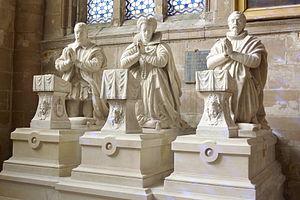
L’église Notre-Dame-de-la-Nativité est une église catholique paroissiale située à Magny-en-Vexin dans le Val-d'Oise. Elle remplace une précédente église qui datait en partie du XIIIᵉ siècle et qui avait été incendiée par les Anglais en 1436, sous la guerre de Cent Ans. En commençant par les parties orientales, cette église est successivement reconstruite dans le style gothique flamboyant entre 1490 et 1530 environ, en ne conservant que les piles du clocher de l'église du XIIIᵉ siècle ainsi que le plan de la nef. Pendant deux autres campagnes de construction, l'église est agrandie vers le sud et vers le nord, dans le style de la Renaissance. Un bas-côté sud flanquée de chapelles et comportant un portail représentatif est érigé entre 1540 environ et 1561. Puis un second croisillon nord, une sacristie et une grande chapelle seigneuriale au sud du transept sont bâties au début du XVIᵉ siècle, et des chapelles sont ajoutées devant le bas-côté sud. Ainsi, le style de la Renaissance devient dominant à l'extérieur, où l'élévation sud tournée vers la ville se remarque par sa silhouette inhabituelle et sa riche ornementation.
Nicolas IV de Neufville, marquis de Villeroy, est un homme d'État français, secrétaire d'État pendant les guerres de religion, puis principal ministre de la régente Marie de Médicis.